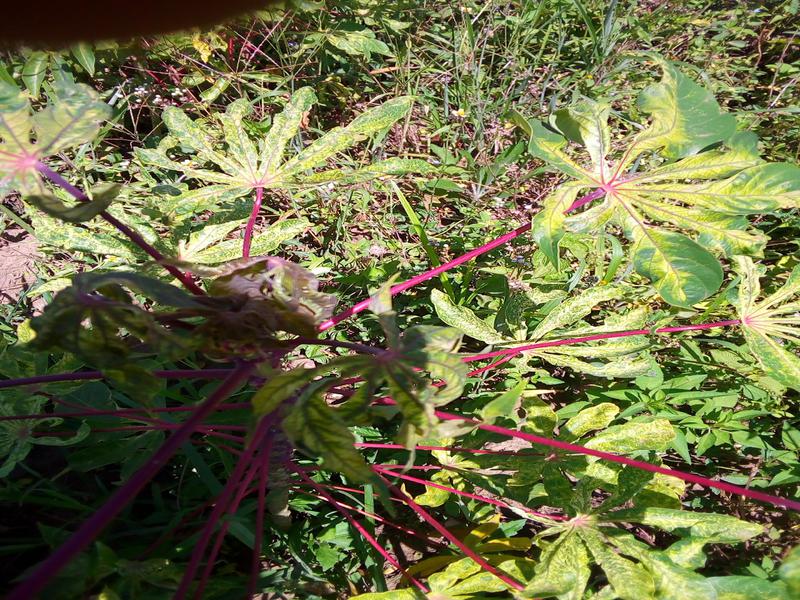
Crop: cassava
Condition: mosaic_disease